Richard Jackson House

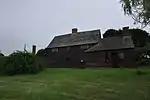
House in 2013

The founder of the Society for the Preservation of New England Antiquities (SPNEA, now Historic New England), William Sumner Appleton, acquired the house for SPNEA in 1924 from a member of the seventh generation of Jacksons to live there. Appleton undertook a restoration of the property, removing 19th century modifications, and providing the building with leaded diamond-pane windows of a type that it would have had in the 17th century.